Bemelmans Bar

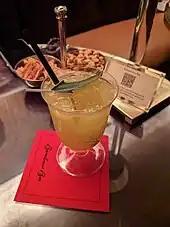
A non-alcoholic drink at Bemelmans

, the most-requested drink at Bemelmans is a martini, almost always dirty, and often very dirty. The bartenders make an estimated 1,000 martinis per night there; the head bartender Luis Serrano estimated about 80 percent of customers order one on a weekend. The bar also became known for The Carlyle Punch, once its signature cocktail, though no longer on the menu. Martinis were not always the most popular drink; in prior decades it was Black Russians, scotch on the rocks, gin & tonics, and vodka-tonics; Manhattans also came close to the popularity of martinis there at one time.